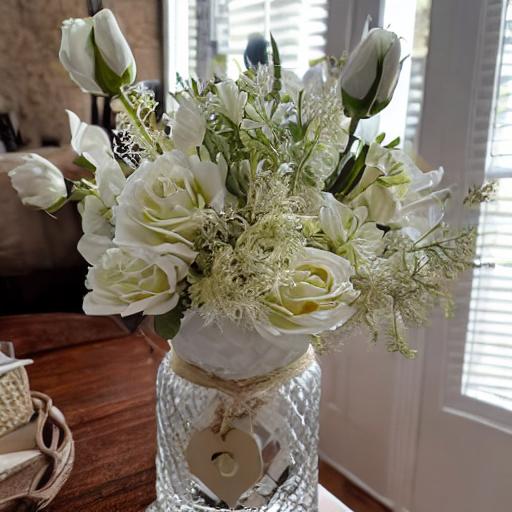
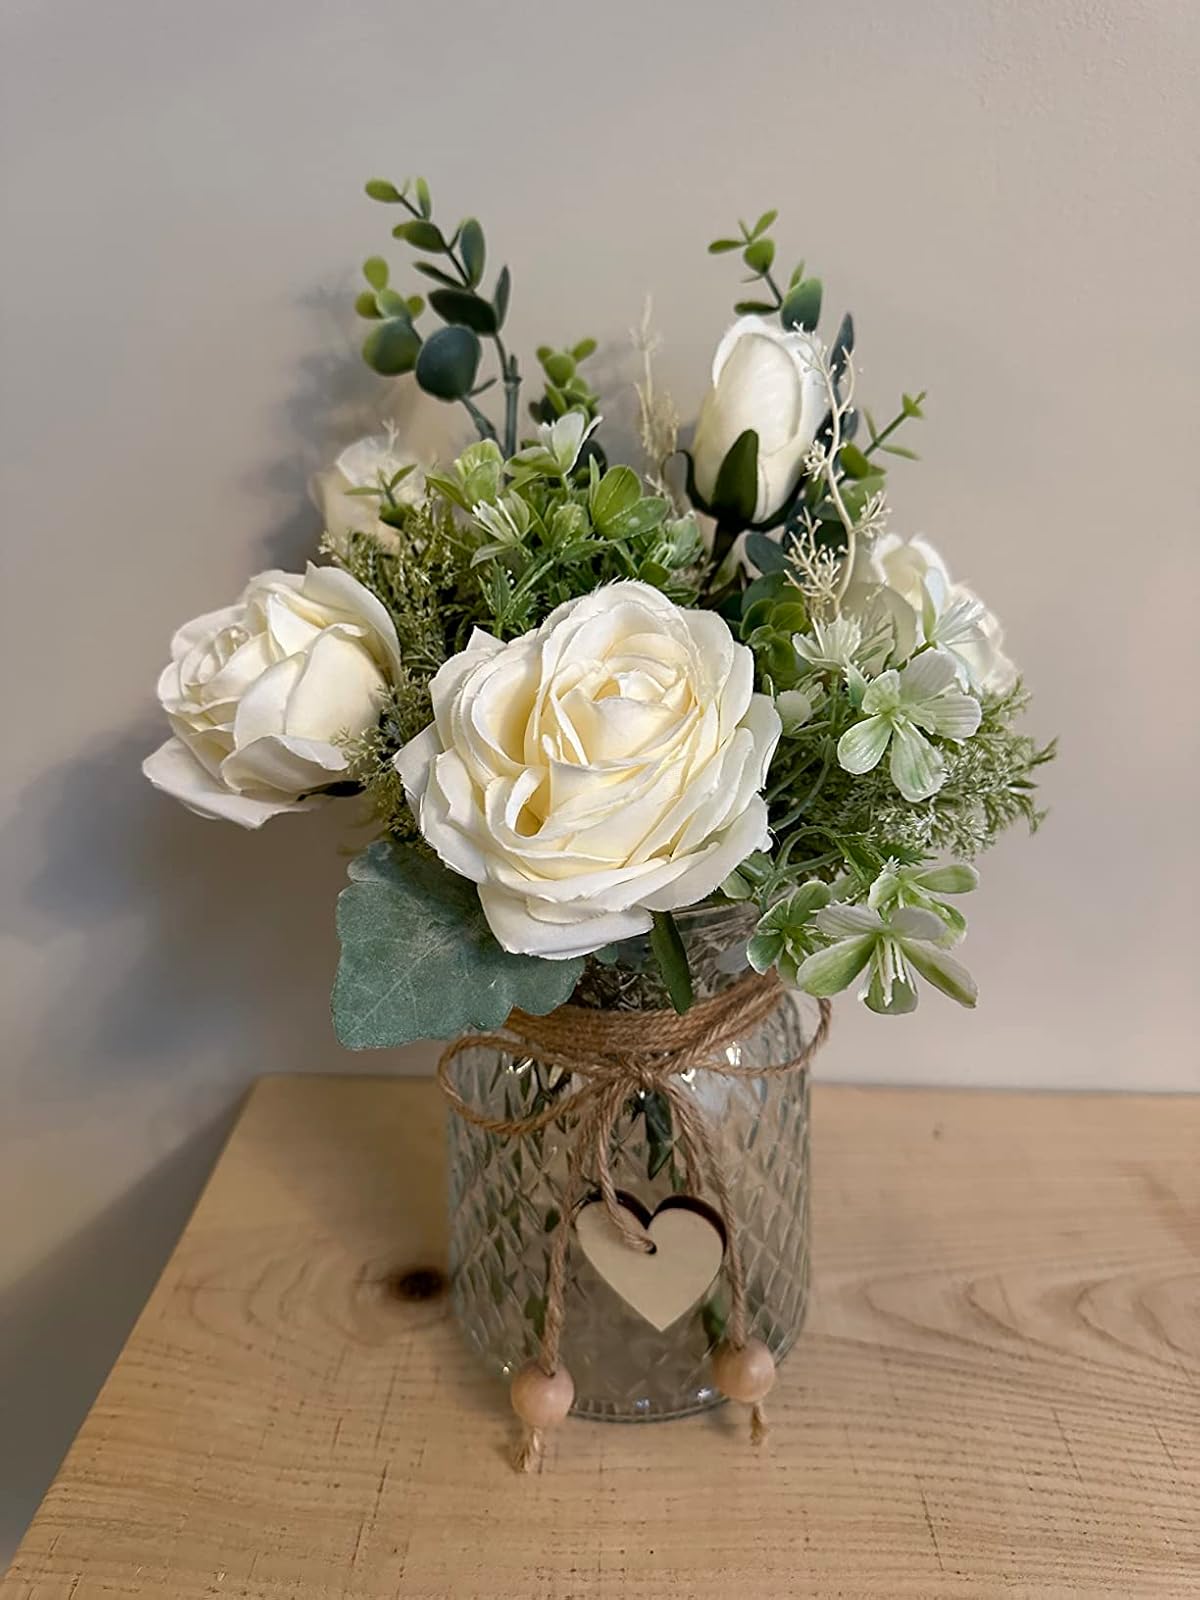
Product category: vase
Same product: no